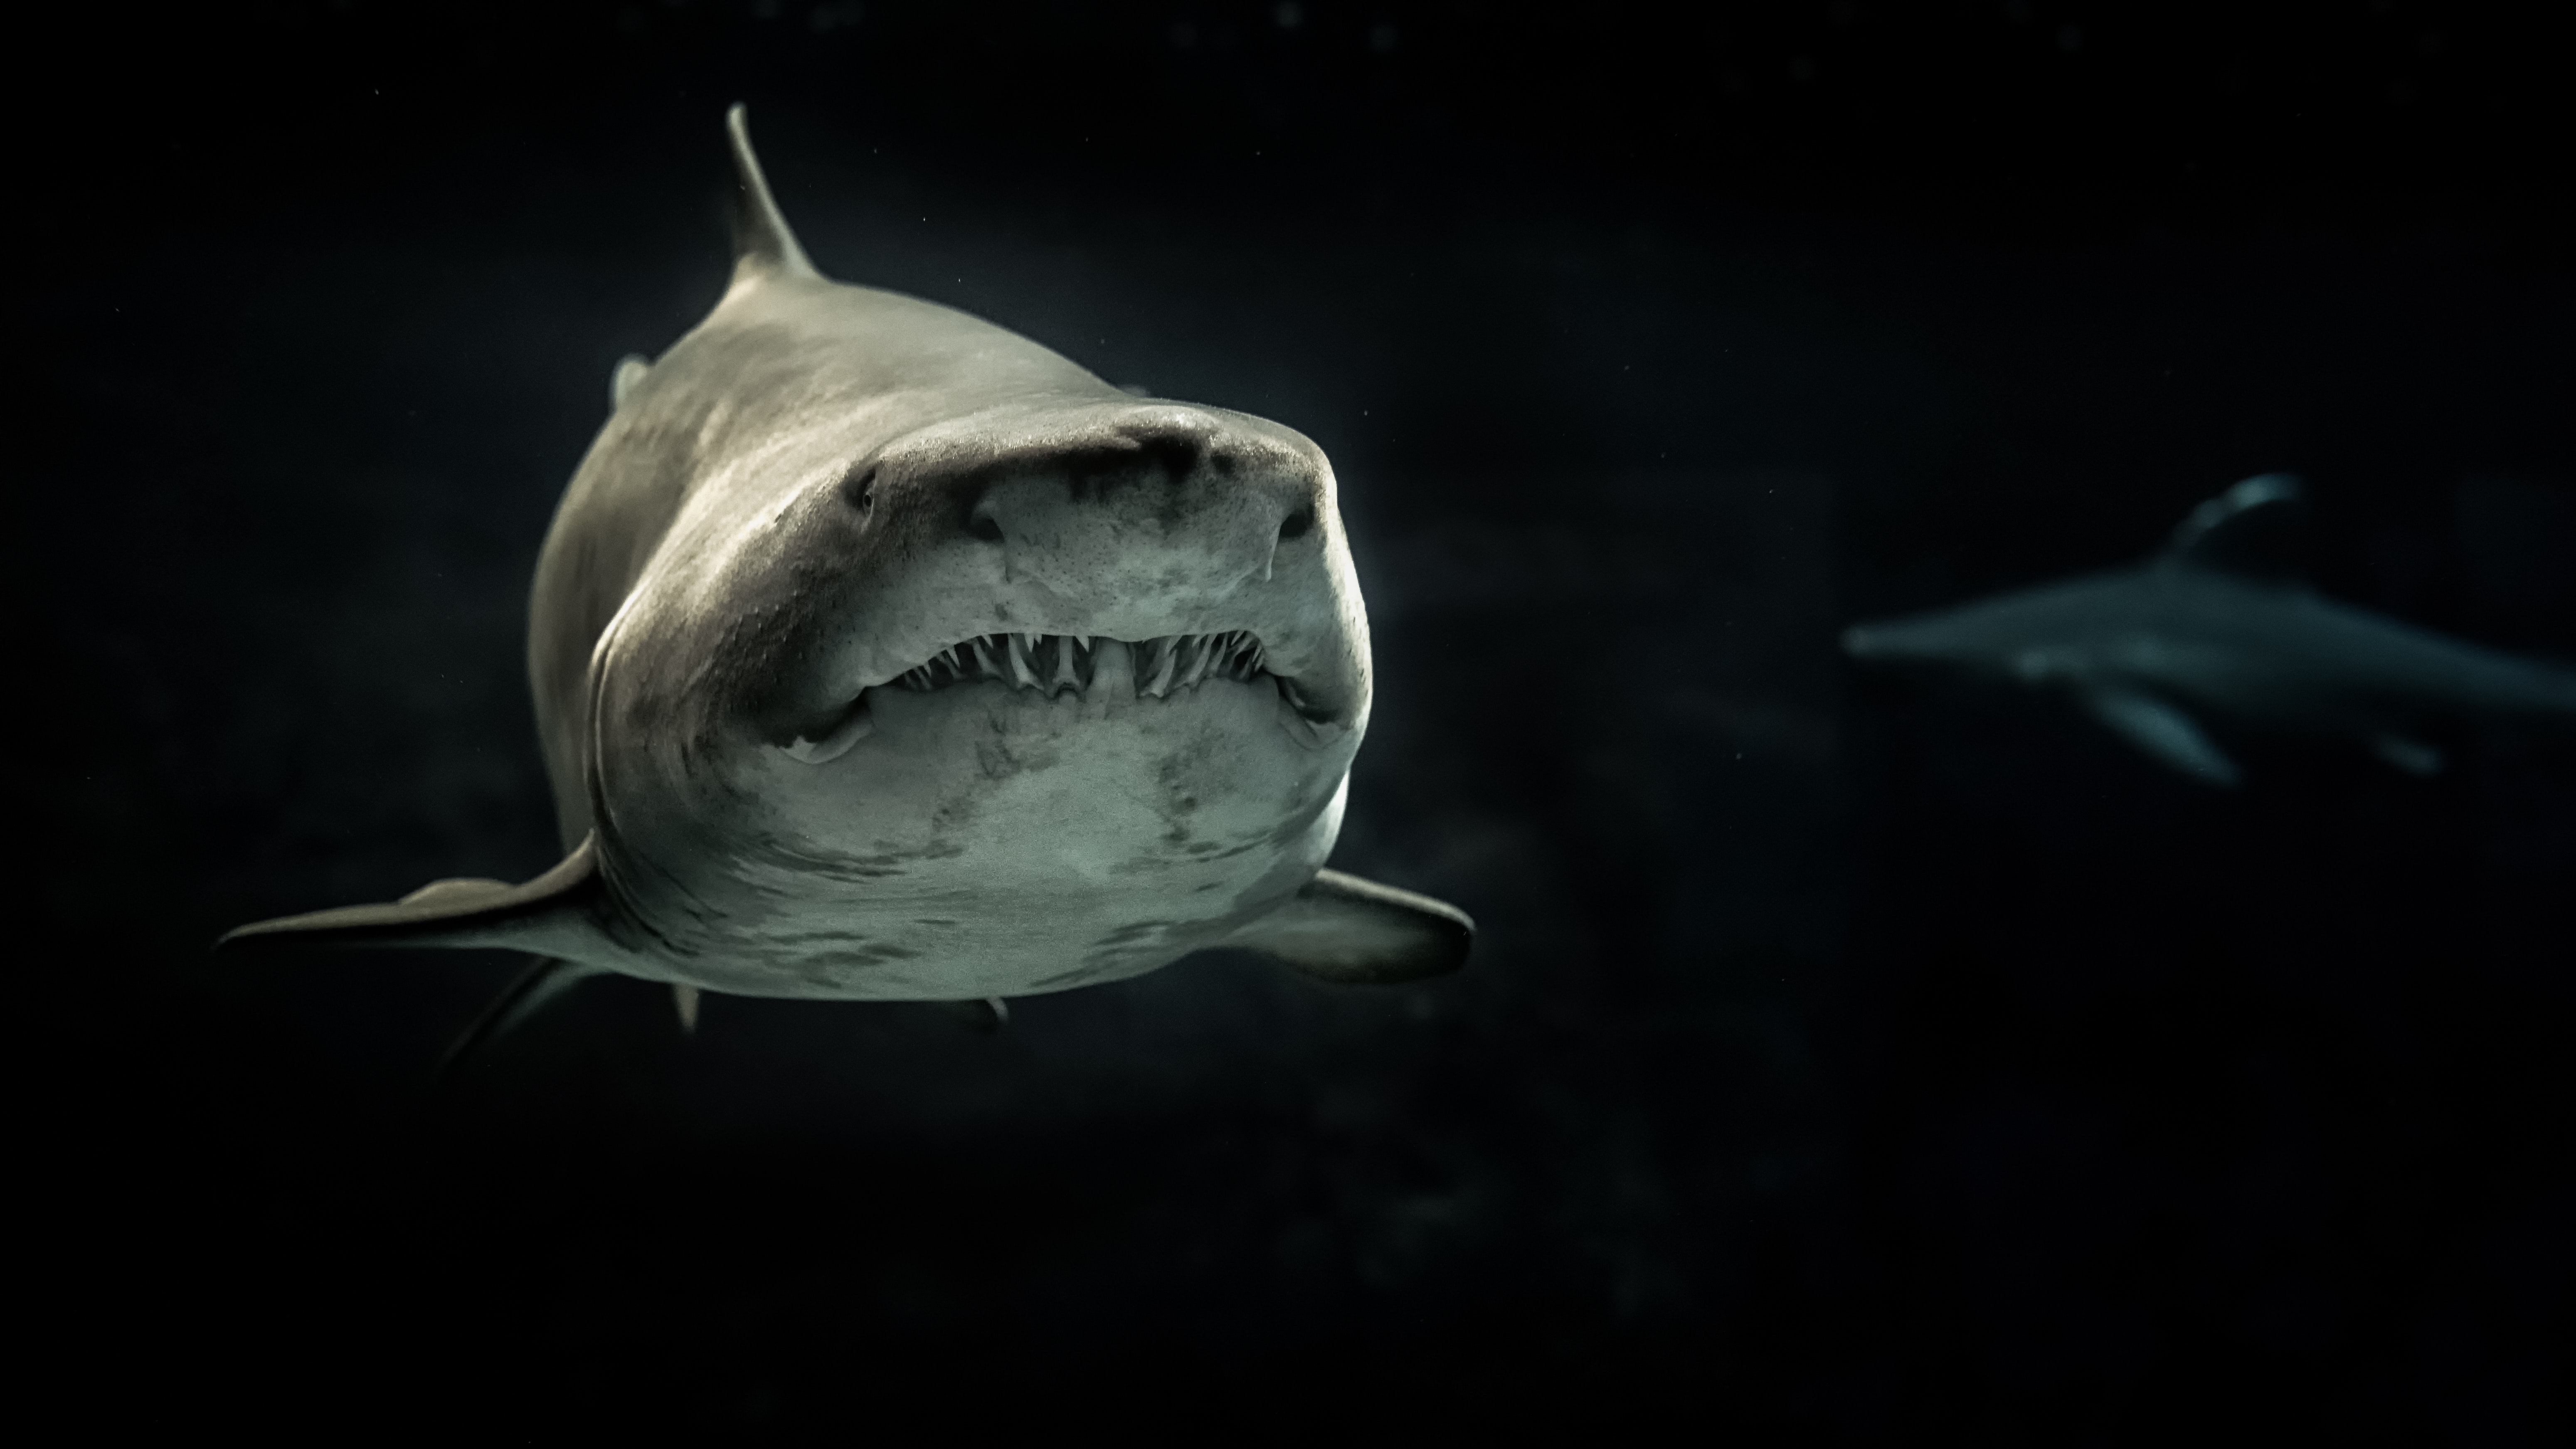
fish, great white shark, shark, Sand tiger shark, lamniformes, tiger shark, lamnidae, cartilaginous fish, requiem shark, Bull shark, carcharhiniformes, jaw, mouth, deep sea fish, organism, anglerfish, marine biology, squaliformes